War of the First Coalition

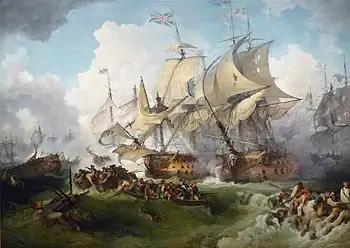
"Lord Howe's action or The Glorious First of June". Oil painting by Philip James de Loutherbourg (1795), National Maritime Museum.

Brunswick's army, composed mostly of Prussian veterans, crossed into French territory on 19 August and easily took the fortresses of Longwy and Verdun. But at the Battle of Valmy on 20 September 1792 they came to a stalemate against Dumouriez and Kellermann in which the highly professional French artillery distinguished itself. Although the battle was a tactical draw, it bought time for the revolutionaries and gave a great boost to French morale. Furthermore, the Prussians, facing a campaign longer and more costly than predicted, decided against the cost and risk of continued fighting and determined to retreat from France to preserve their army.